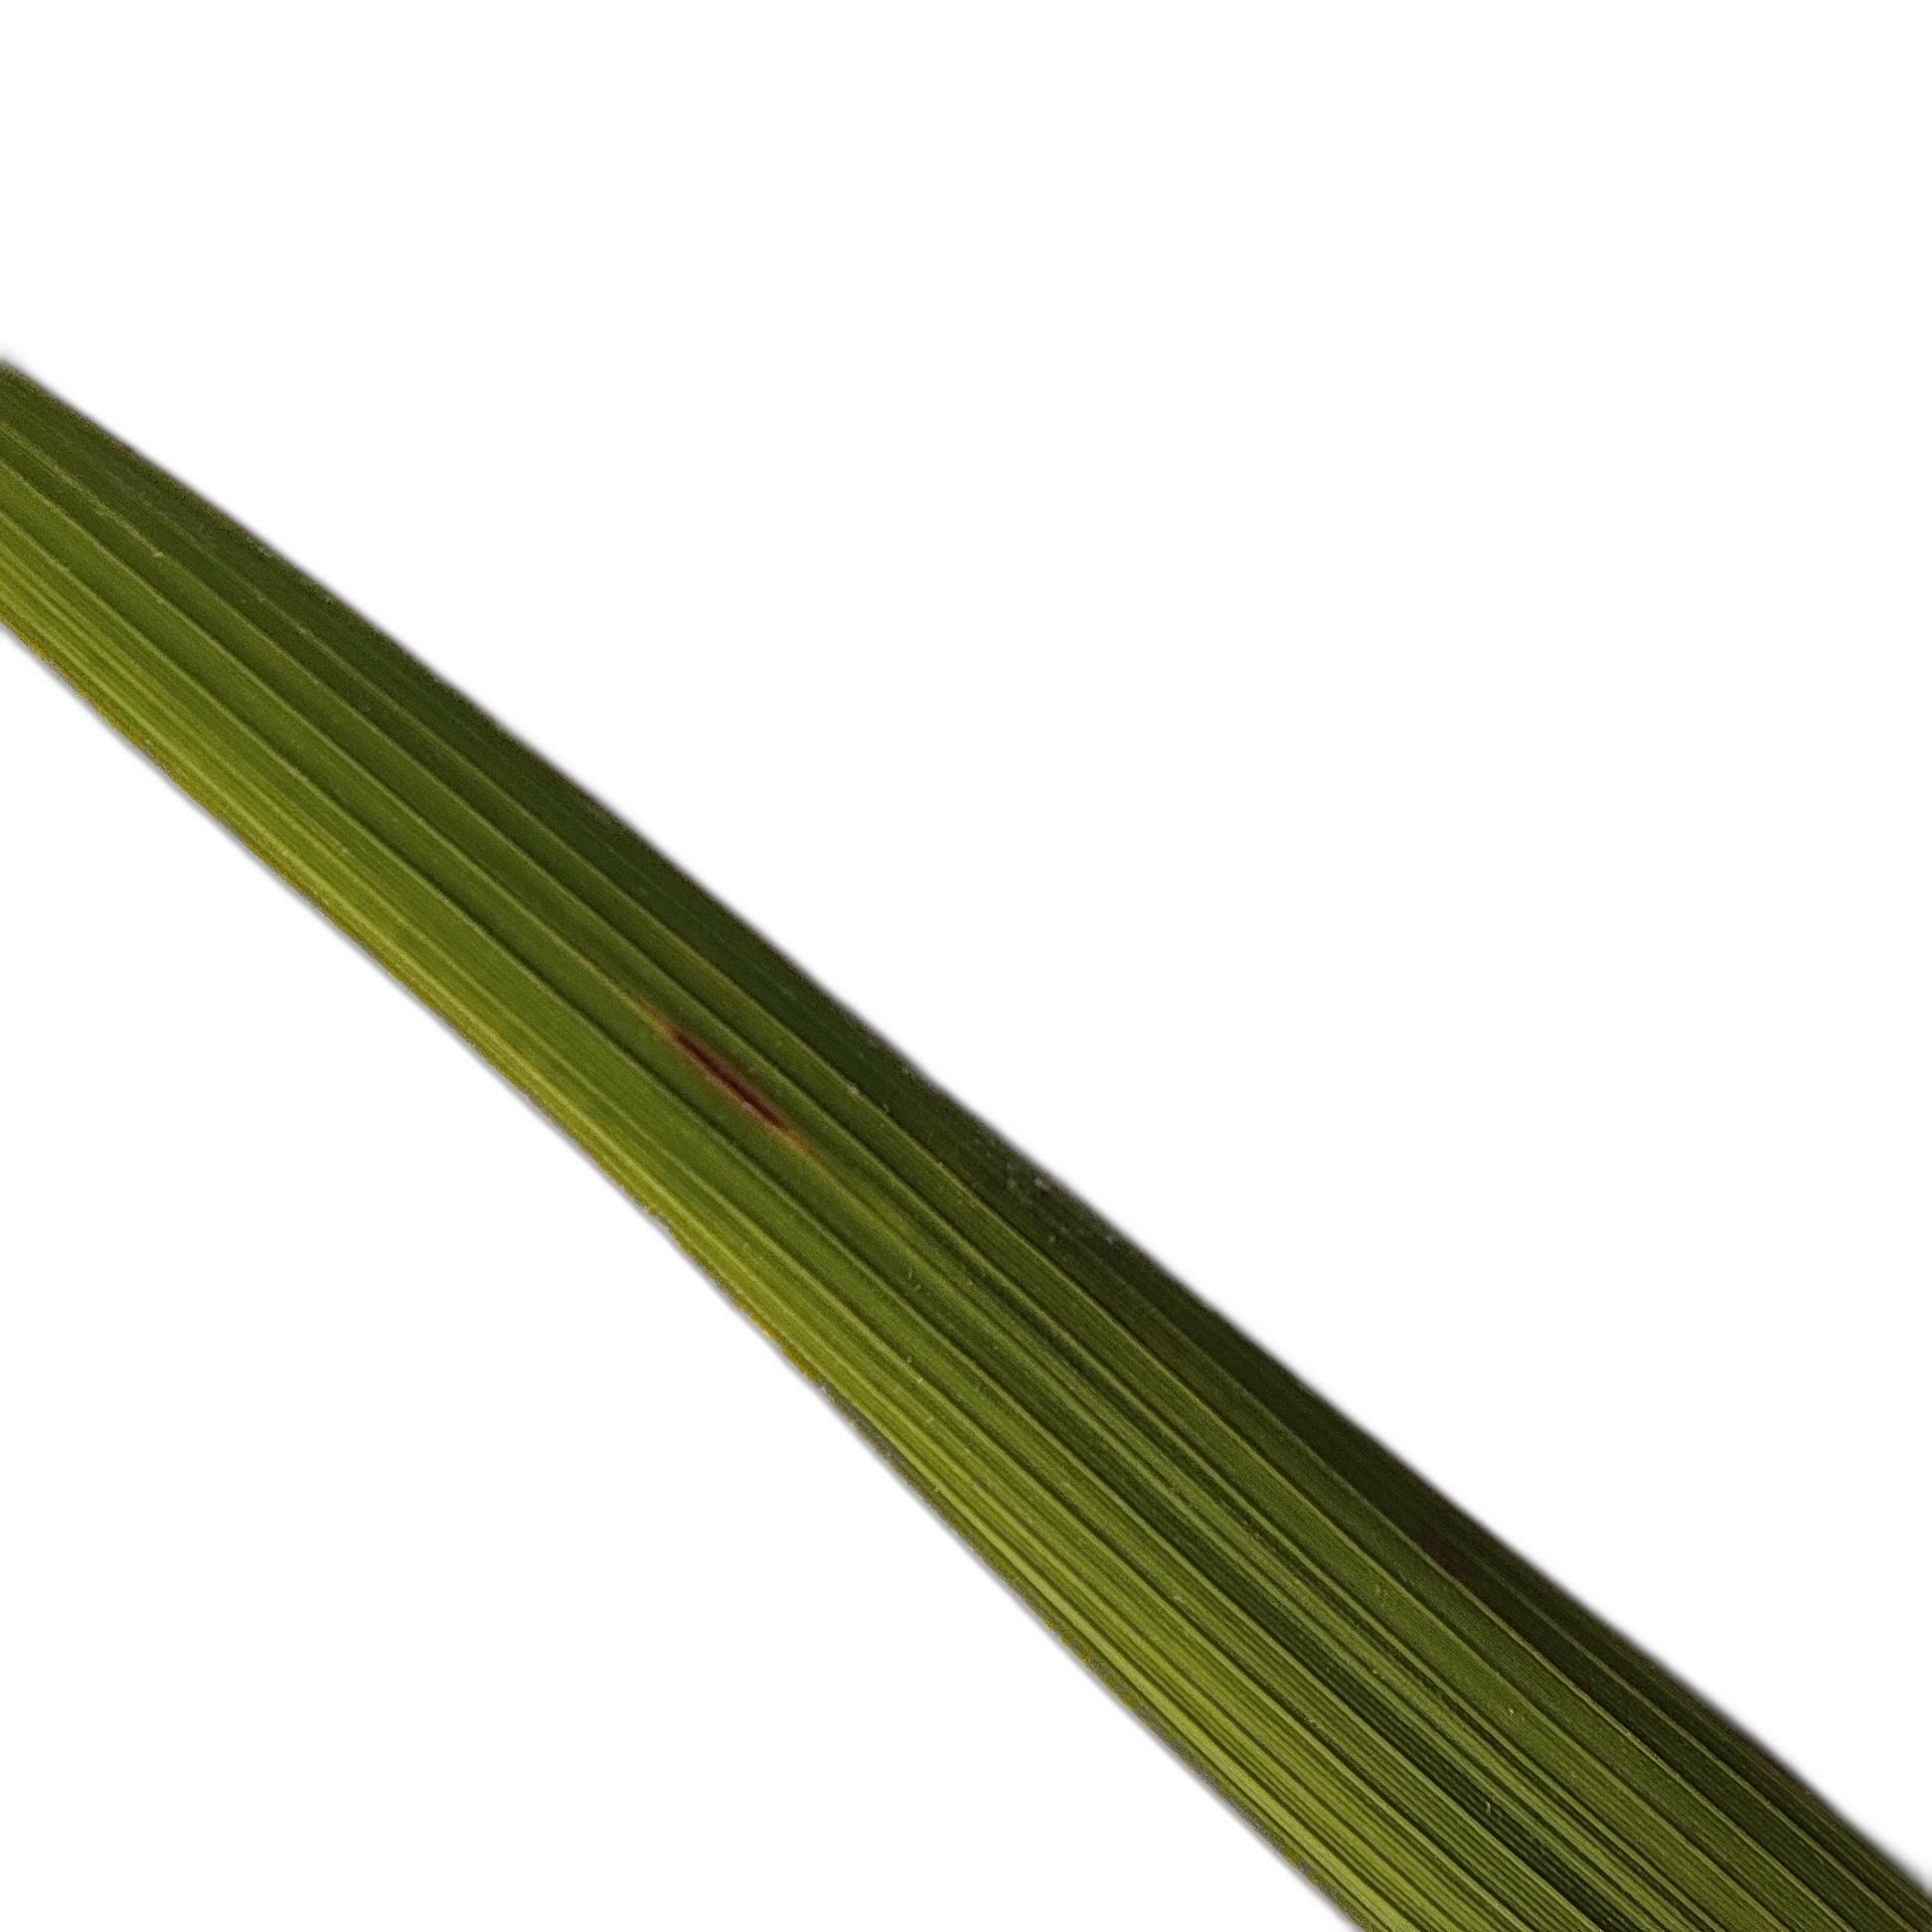
Label: Rice Blast